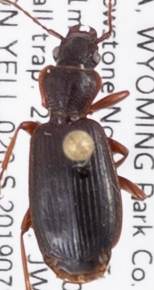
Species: Cymindis cribricollis
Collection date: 2019-07-24
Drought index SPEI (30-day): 0.03
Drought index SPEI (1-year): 0.47
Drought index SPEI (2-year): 1.45